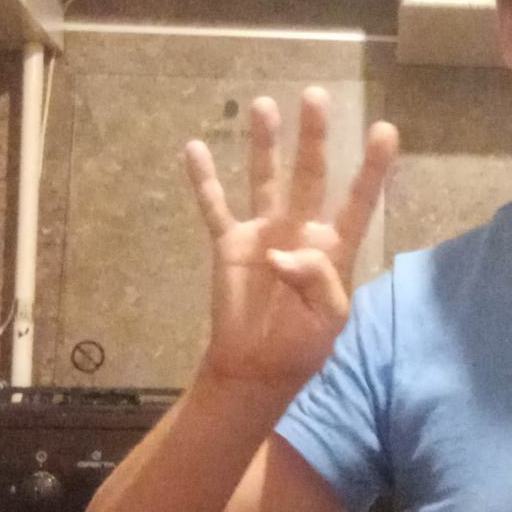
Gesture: four